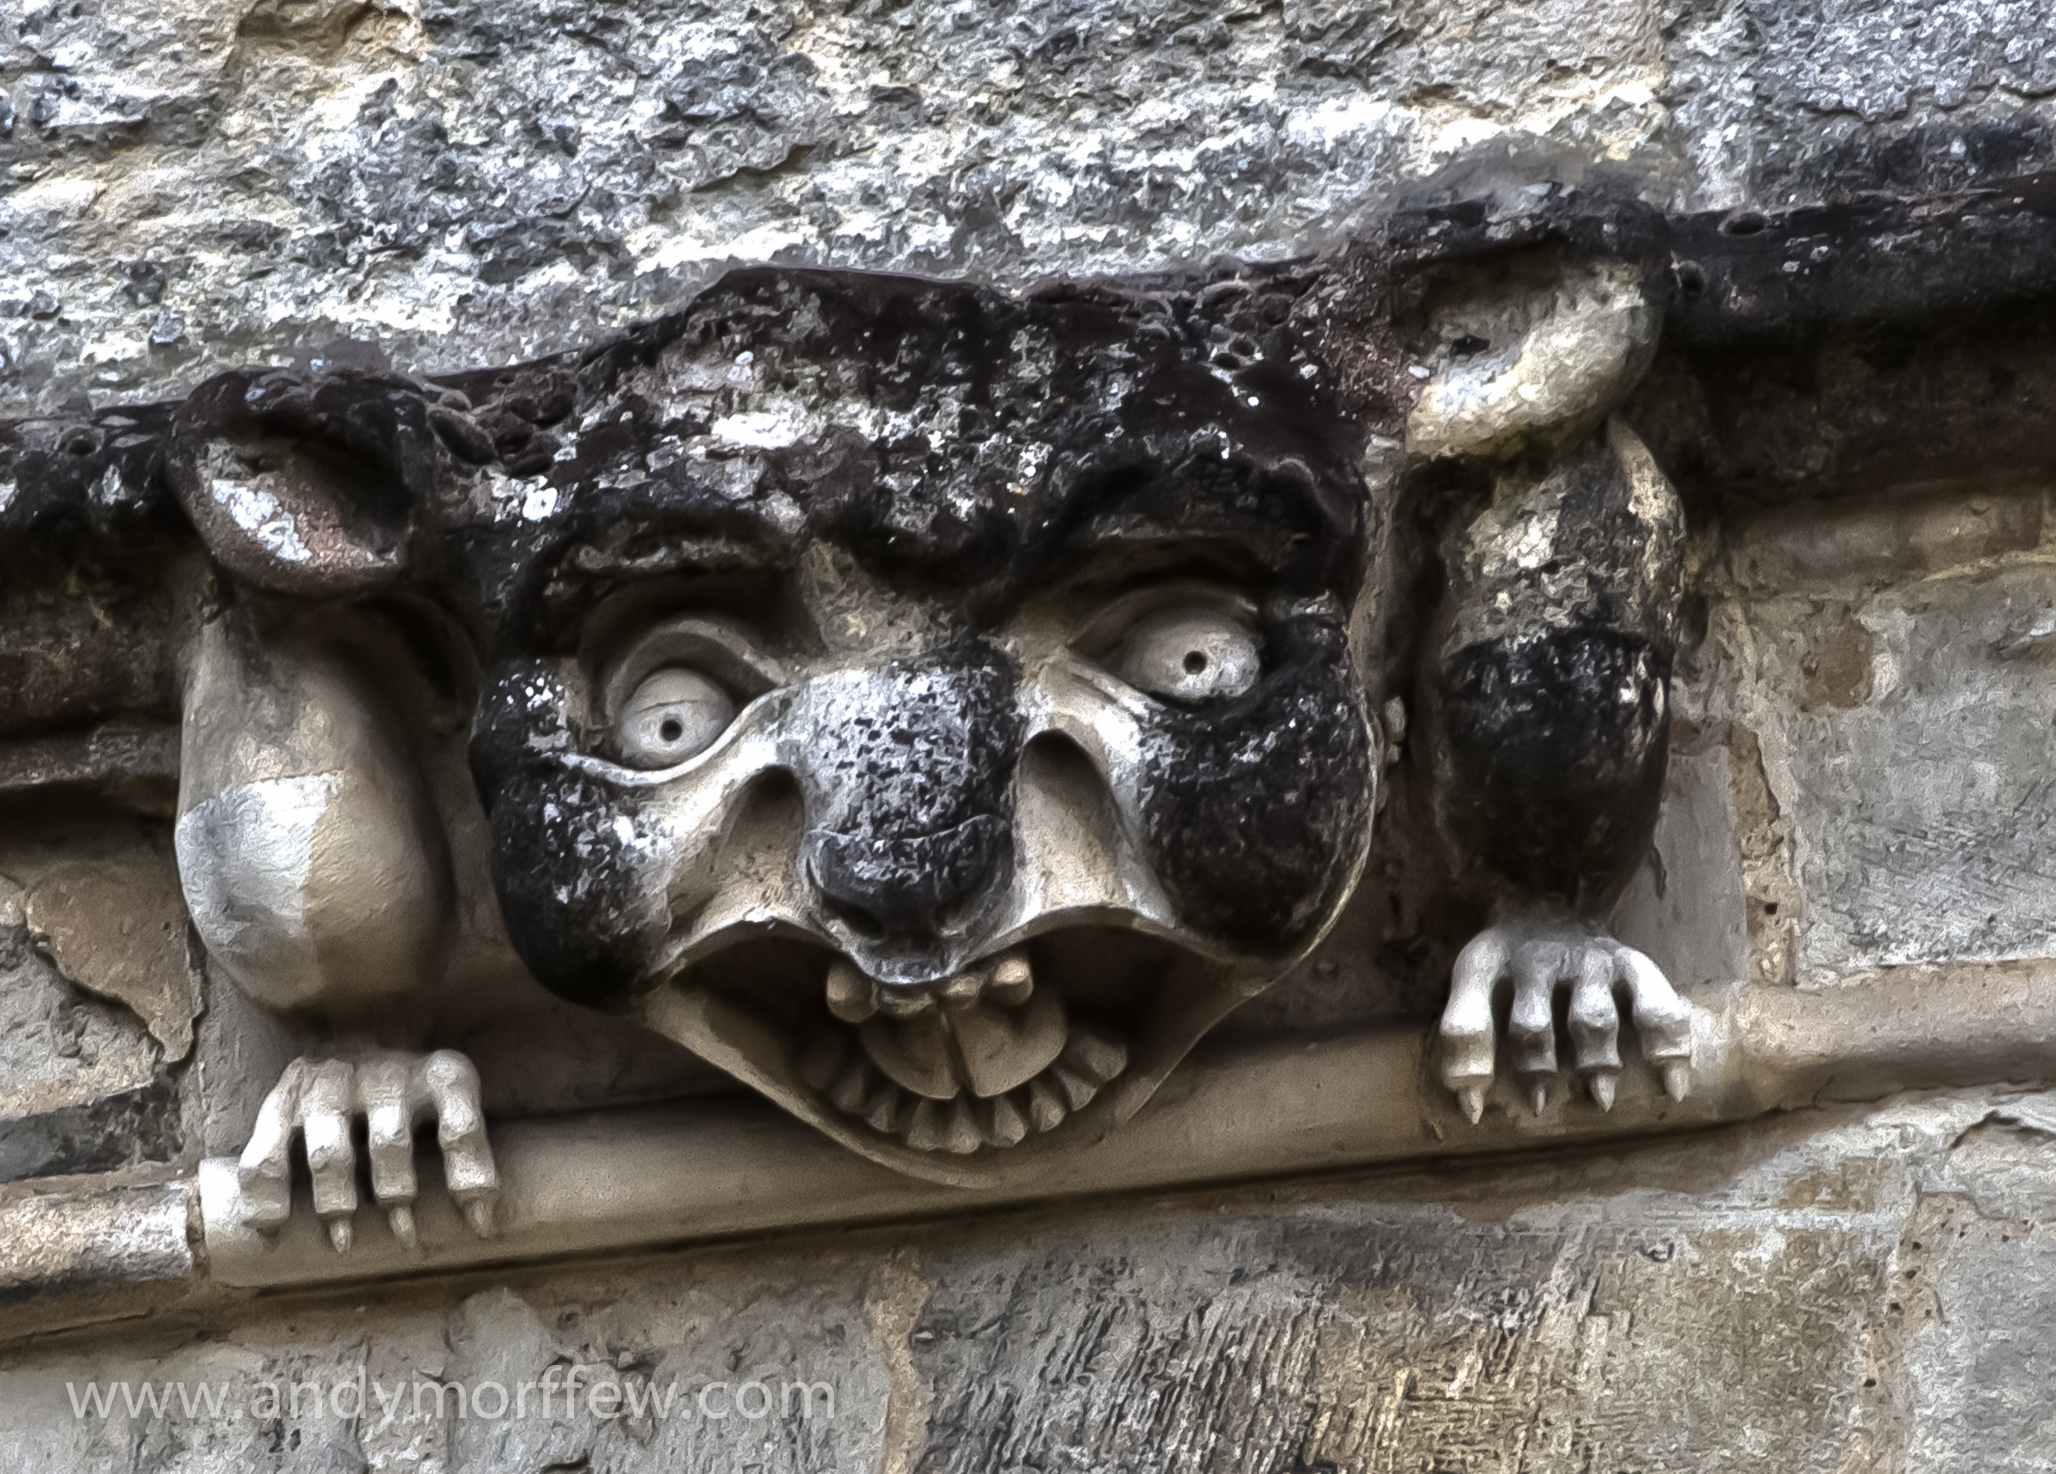
monument, statue, skull, bone, gargoyle, sculpture, art, temple, carving, andymorffew, morffew, winchestercathedral, ancient history